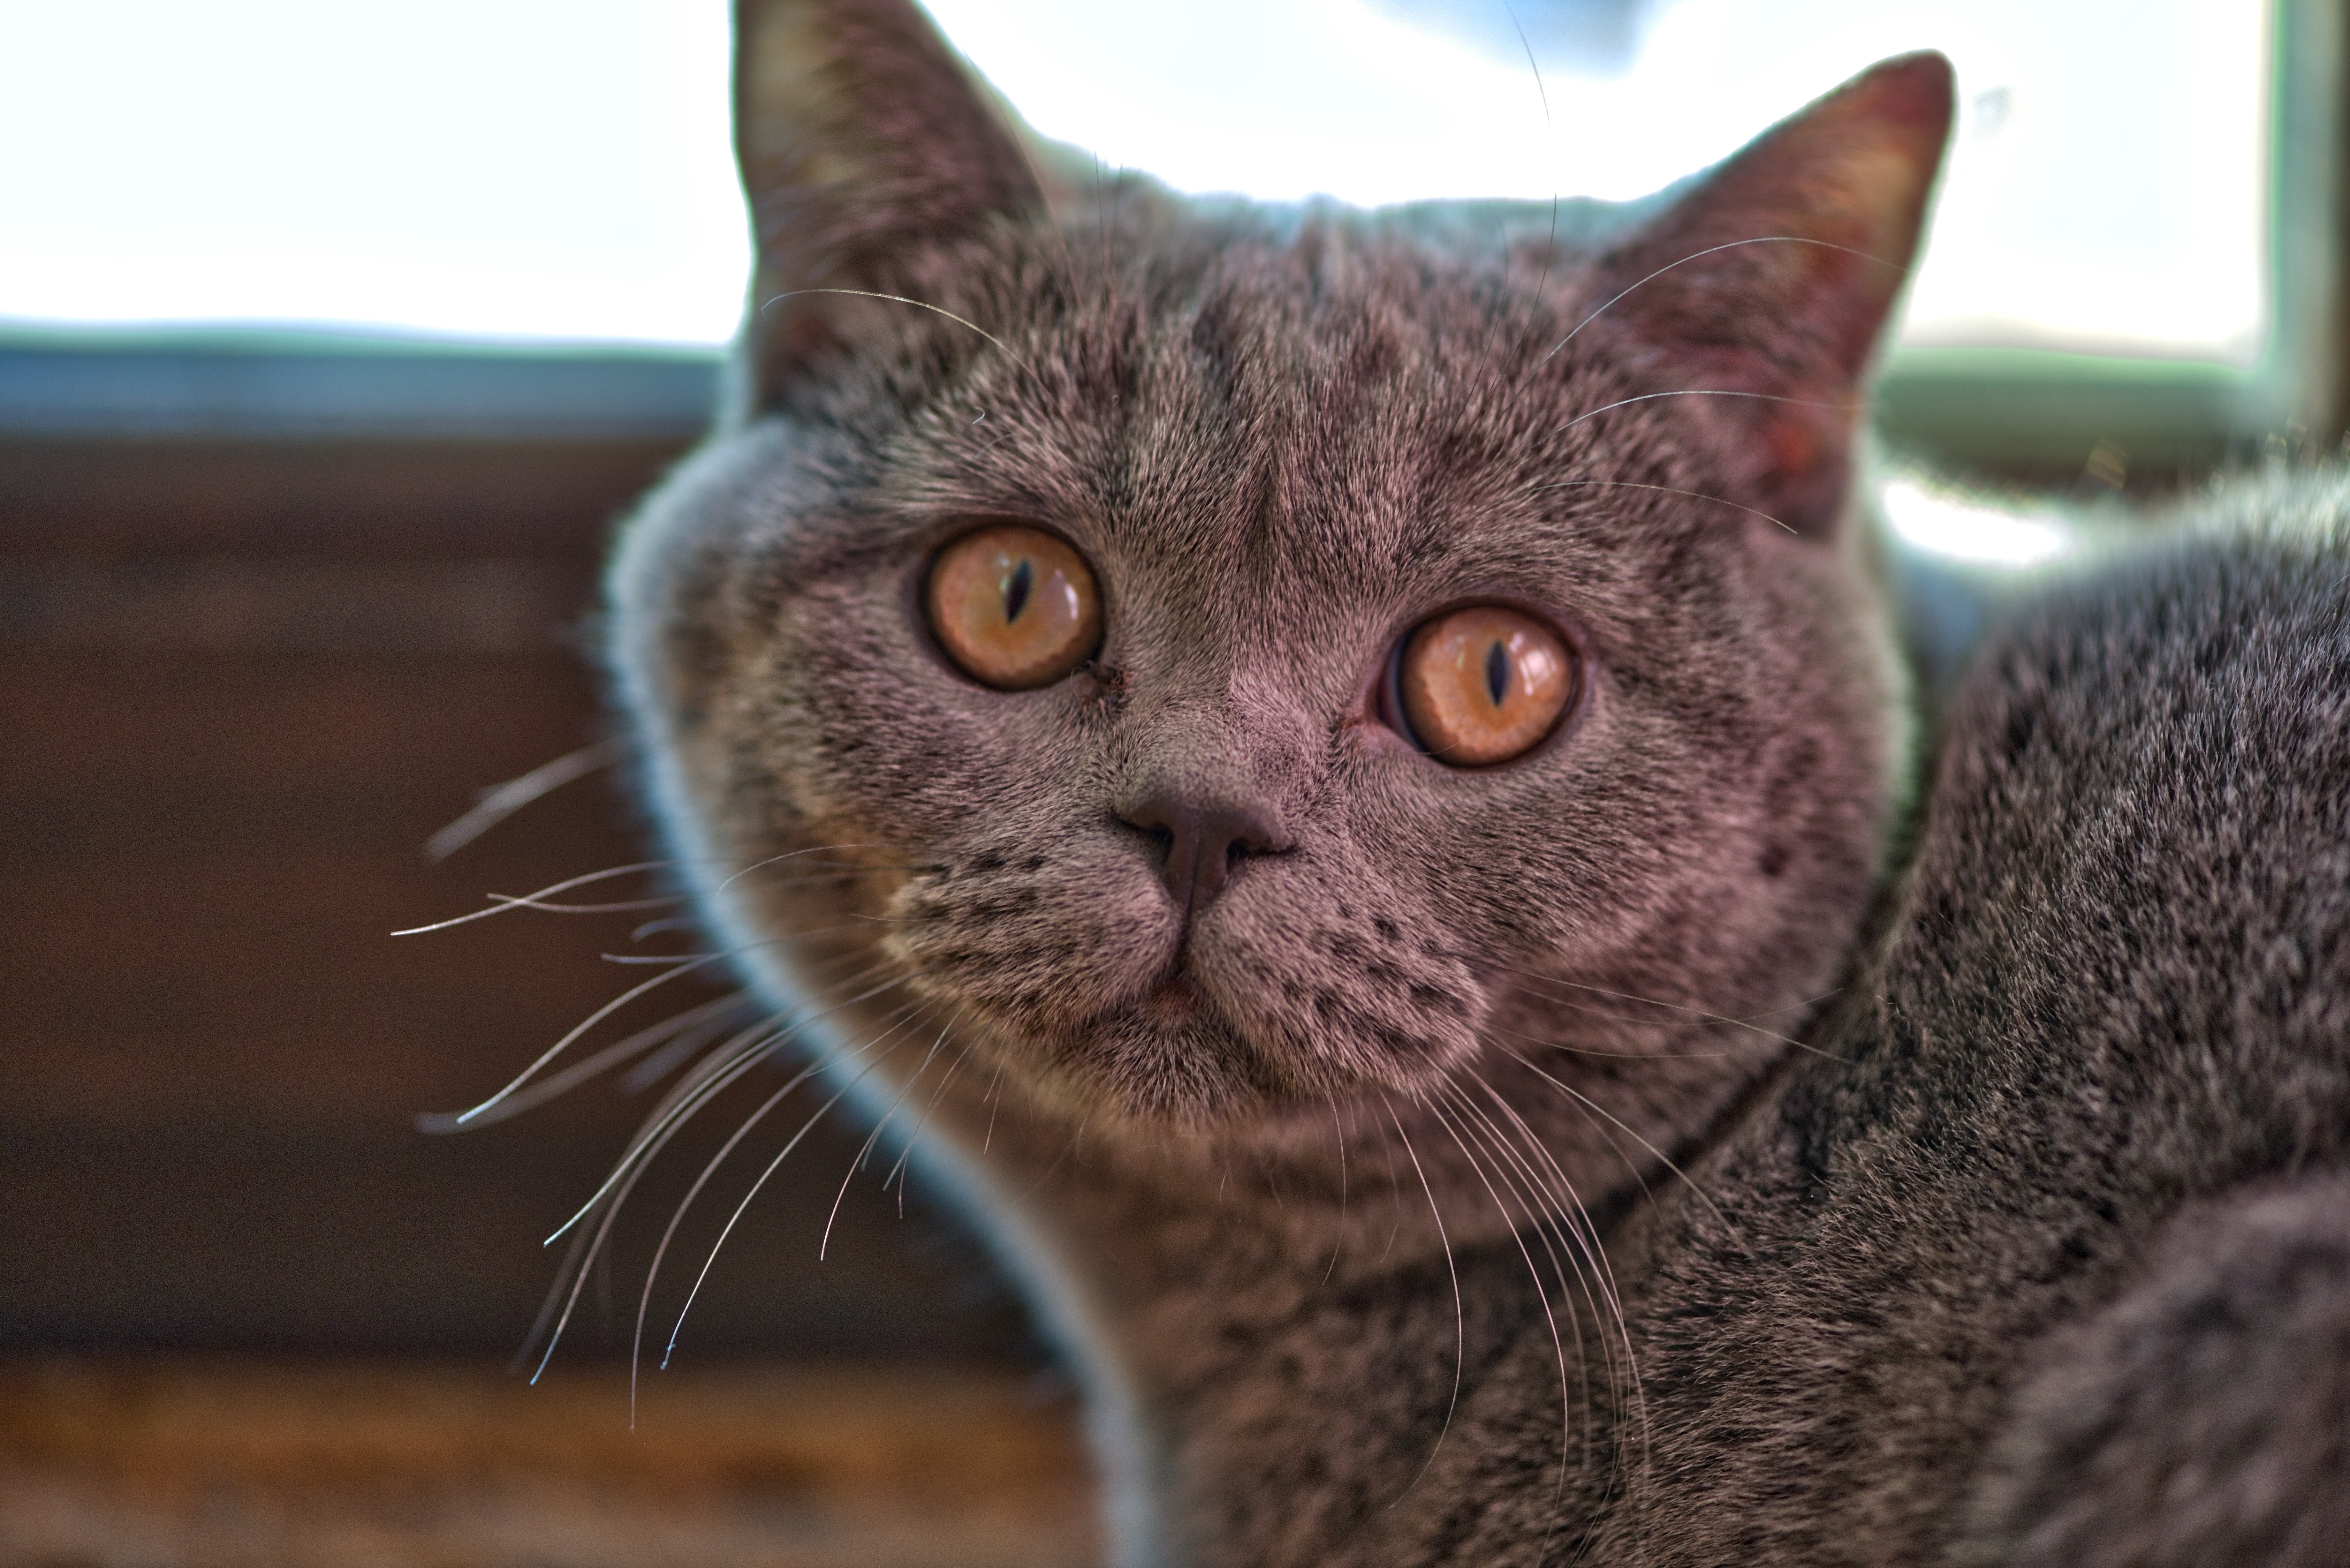
hair, sweet, animal, cute, pet, fur, young, fluffy, kitten, cat, macro, small, mammal, fauna, close up, nose, eyes, whiskers, fun, snout, furry, vertebrate, funny, domestic, adorable, curious, british shorthair, european shorthair, chartreux, russian blue, korat, small to medium sized cats, cat like mammal, domestic short haired cat